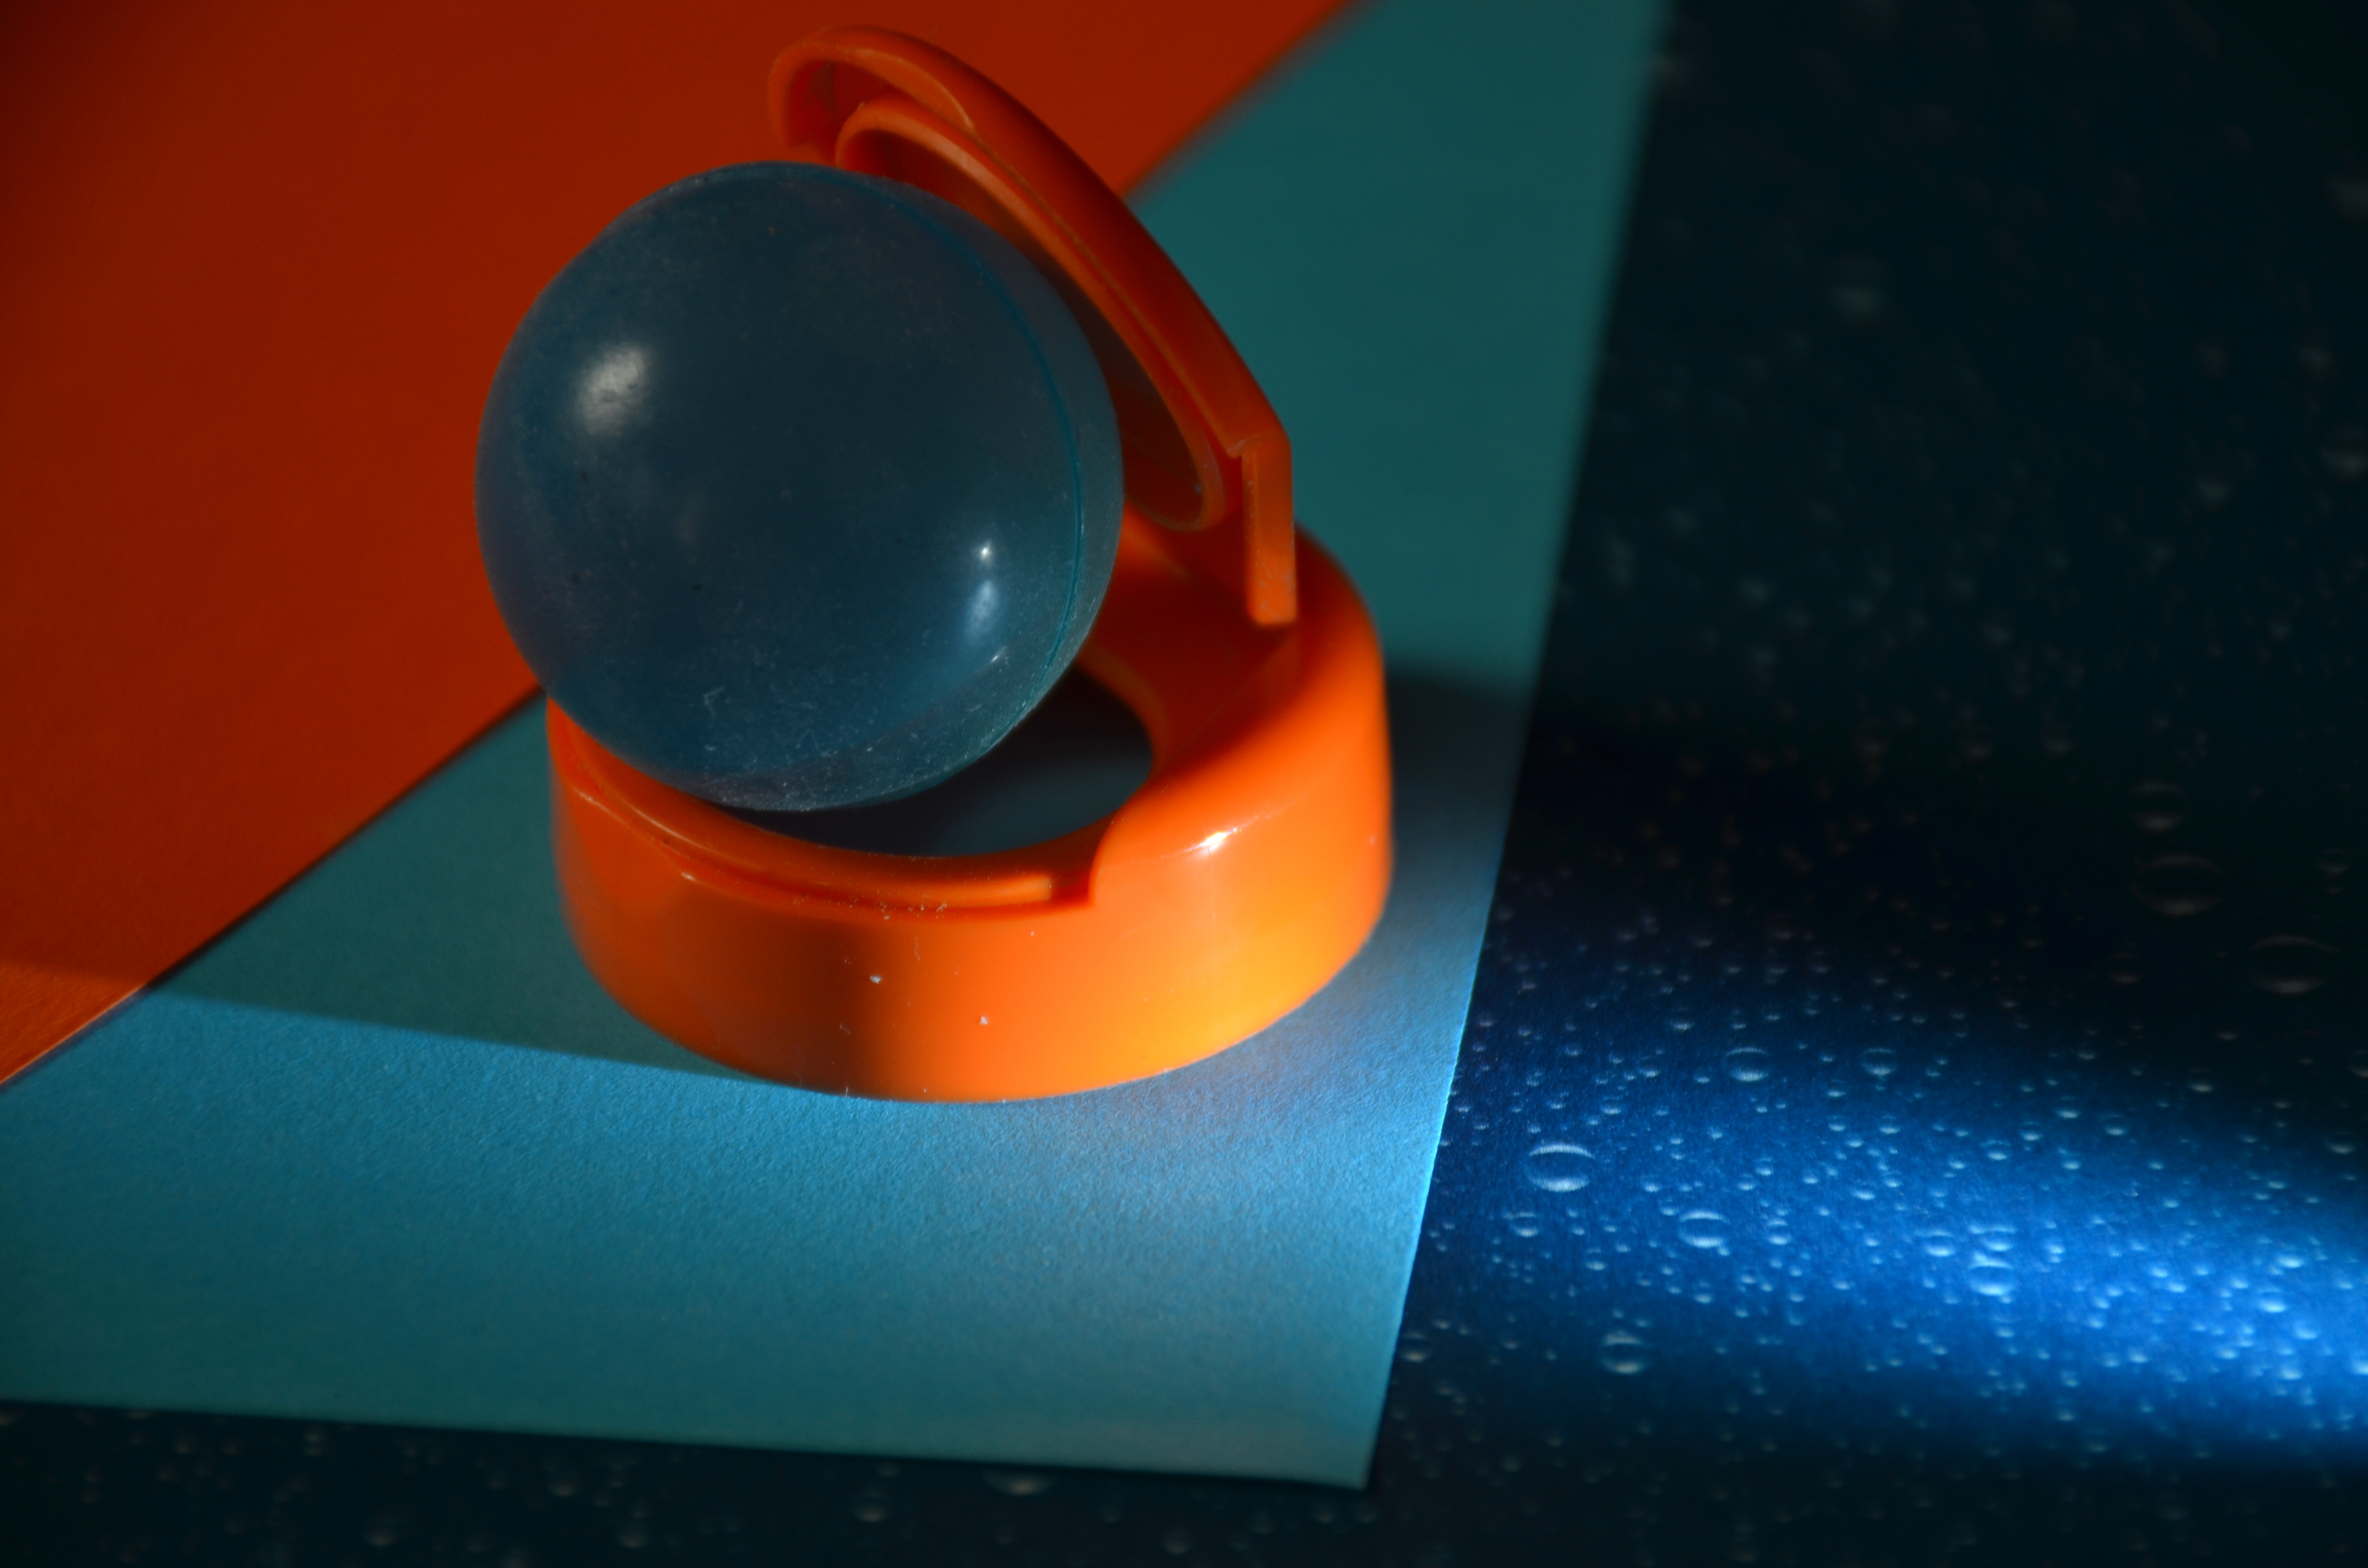
light, orange, red, color, space, blue, lighting, circle, free, ball, sphere, shape, screenshot, macro photography, computer wallpaper